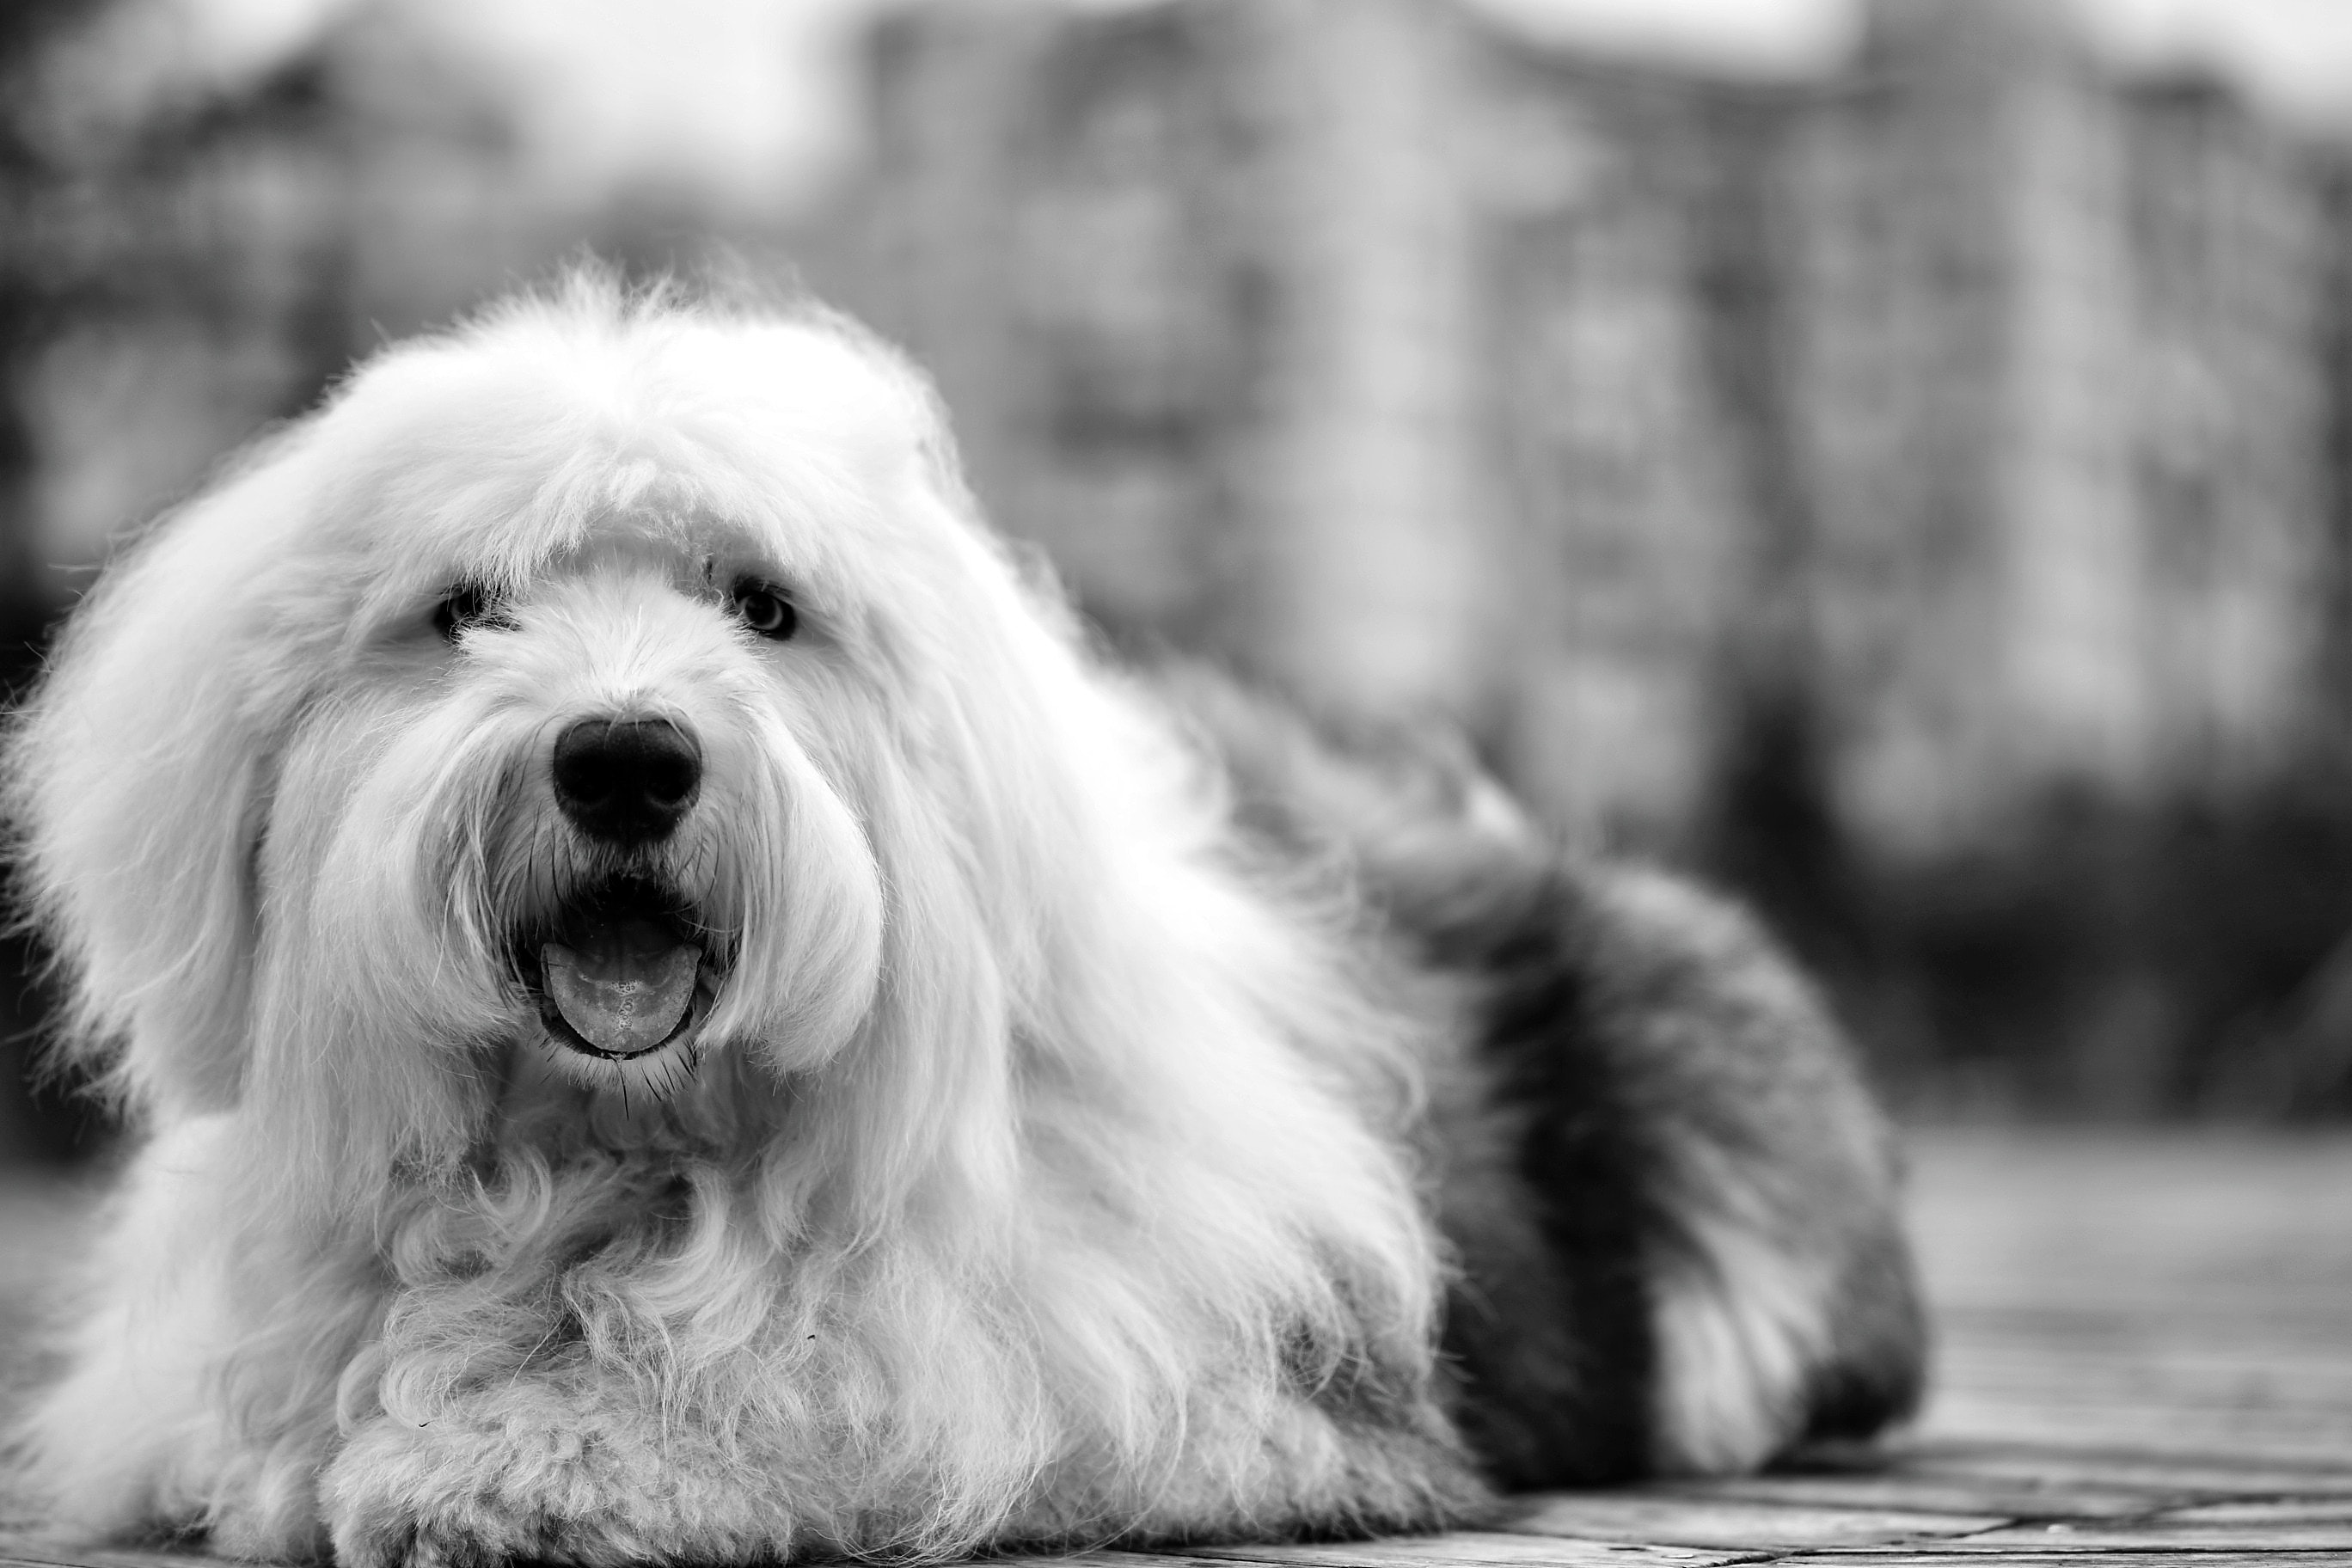
dog, mammal, vertebrate, dog breed, canidae, white, coton de tulear, carnivore, old english sheepdog, havanese, black and white, snout, maltese, sapsali, terrier, companion dog, rare breed dog, bolognese, lowchen, toy dog, puppy, tibetan terrier, sporting group, fur, non sporting group, monochrome, Kyi leo